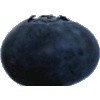
Label: blueberry